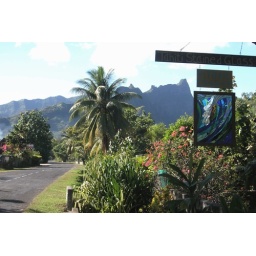
Nice stained glass window of a surfer in Mo'orea